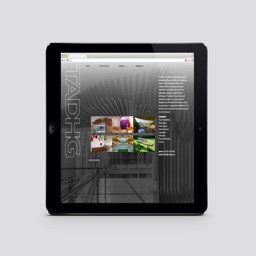
a visual mockup of the website design using the brand identity